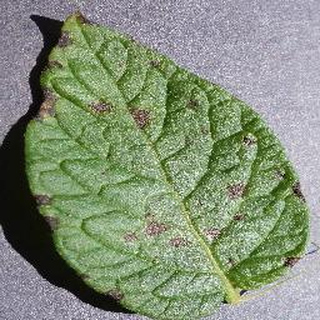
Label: potato_early_blight